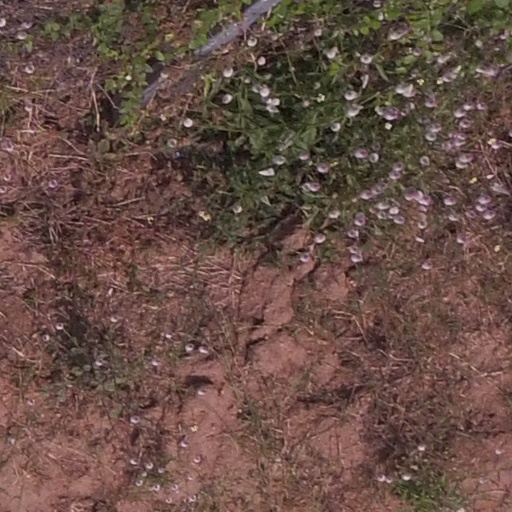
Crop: maize; corn